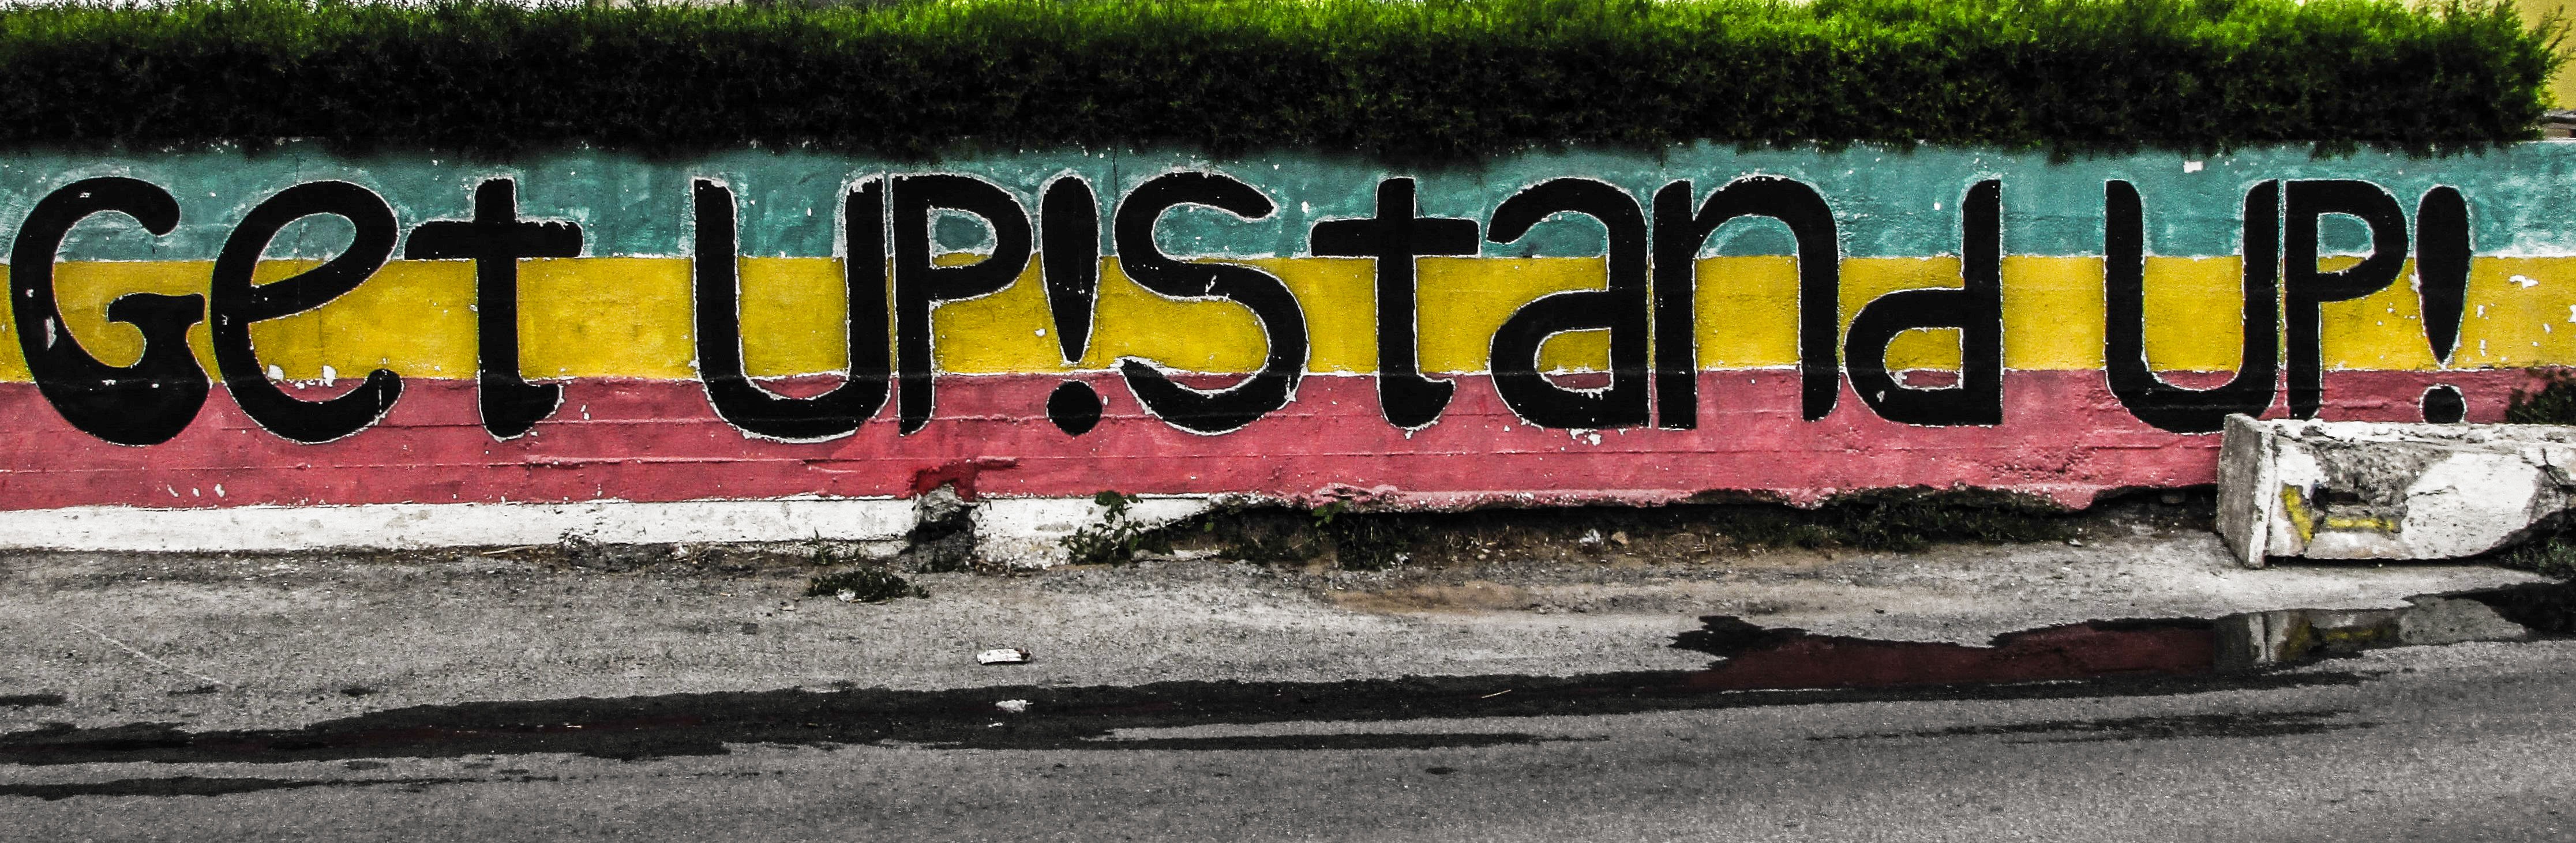
street, urban, asphalt, graffiti, lane, motivation, art, message, optimism